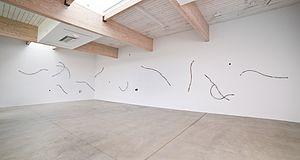
Alain Kirili est un artiste, connu pour ses sculptures post-minimalistes et abstraites en fer forgé et pour ses sculptures publiques monumentales. Il a exposé ses œuvres régulièrement en Europe et aux États-Unis dans des musées, galeries et espaces publics. Différents historiens d’art français et américains tels que Thierry Dufrêne, Robert C. Morgan, Robert Rosenblum et Kirk Varnedoe ont publié des textes critiques à propos de ses sculptures. Alain Kirili vit et travaille entre Paris et New York.